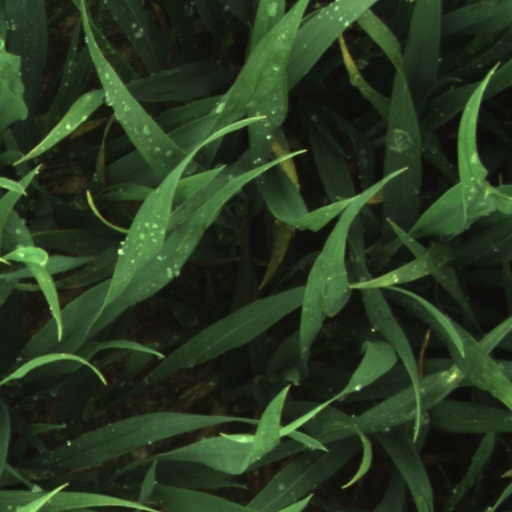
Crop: wheat